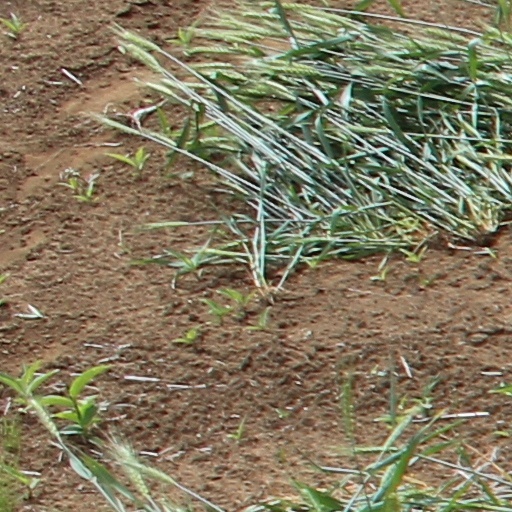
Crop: wheat